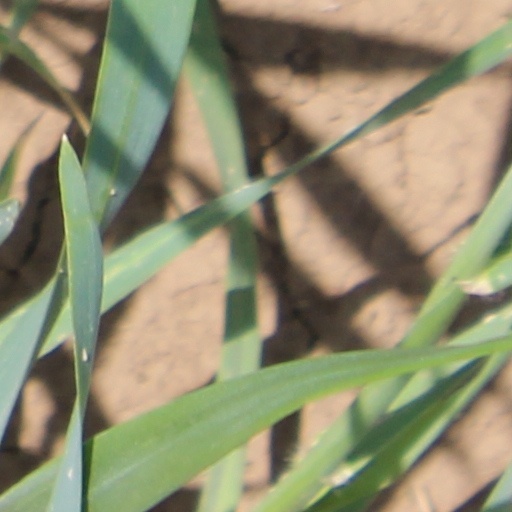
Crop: wheat